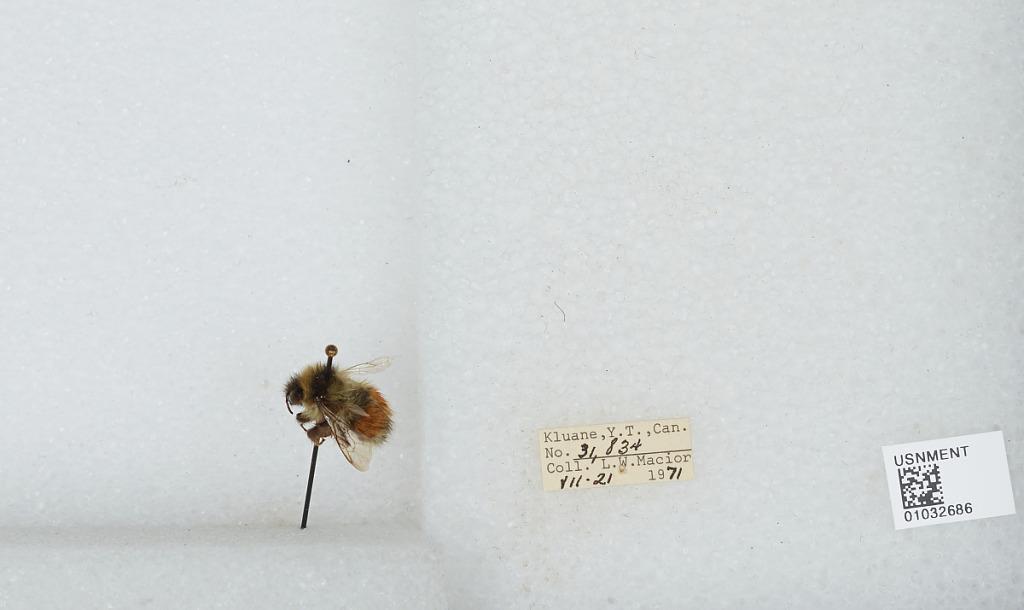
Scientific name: Bombus (Pyrobombus) sylvicola Kirby
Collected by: L. Macior
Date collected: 1971-7-21
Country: Canada
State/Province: Yukon Territory
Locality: Kluane
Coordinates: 60.75, -139.5